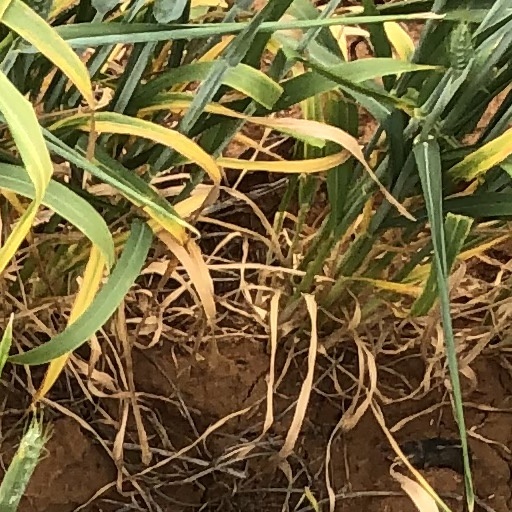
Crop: wheat